Dirk Philips

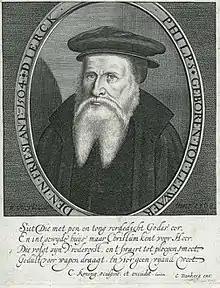

Dirk Philips (1504–1568) was an early Anabaptist writer and theologian. He was one of the peaceful disciples of Melchior Hoffman and later joined Menno Simons in laying out practical doctrines for what would become the Mennonite church.